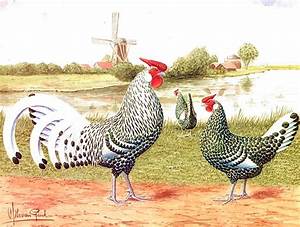
Label: gallina